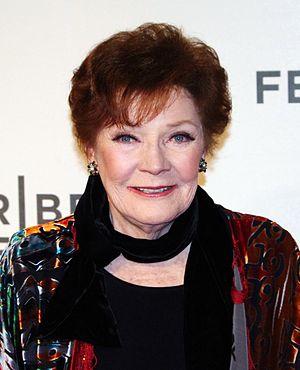
Cet article présente les personnages de l'entourage de Lynette Scavo du feuilleton télévisé Desperate Housewives.
Commander in Chief est une série télévisée américaine en 18 épisodes de 42 minutes, créée par Rod Lurie et diffusée entre le 27 septembre 2005 et le 14 juin 2006 sur le réseau ABC.
Polly Bergen est une actrice, chanteuse et femme d'affaires américaine.